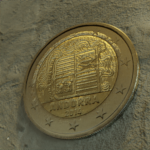
Coin value: 2euro
Country: ad
Edition: standard